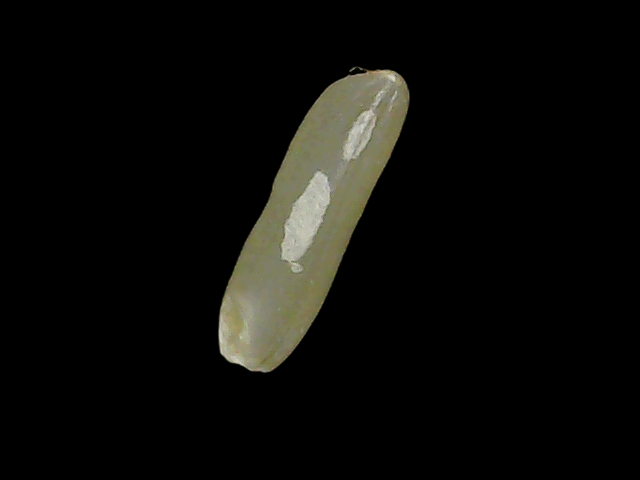
Rice variety: Binadhan19